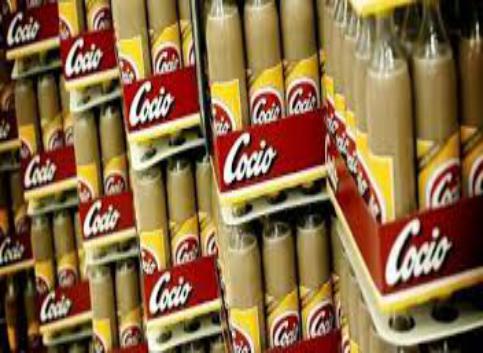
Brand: Cocio
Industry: Food